Shock Gibson

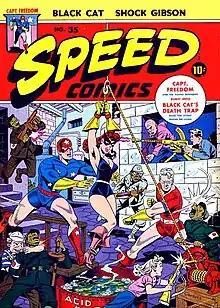

Shock Gibson is a fictional comic book superhero who first appeared in "Speed Comics" #1 (Oct. 1939), from Brookwood Publications (a company later absorbed by Harvey Comics). He was created by artist Maurice Scott, who drew it through issue #11, and an unknown writer. His 1939 introduction makes him one of comic books' earliest superheroes. He also appeared in "All-New Comics" #8.